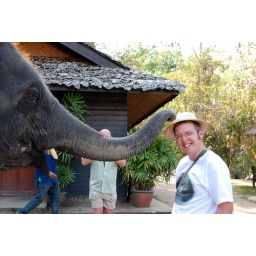
An elephant at the Elephant Park in Chiang Mai putting a hat on me